Question: Please indicate a possible affordance area of the hold_fork that can be used for holding
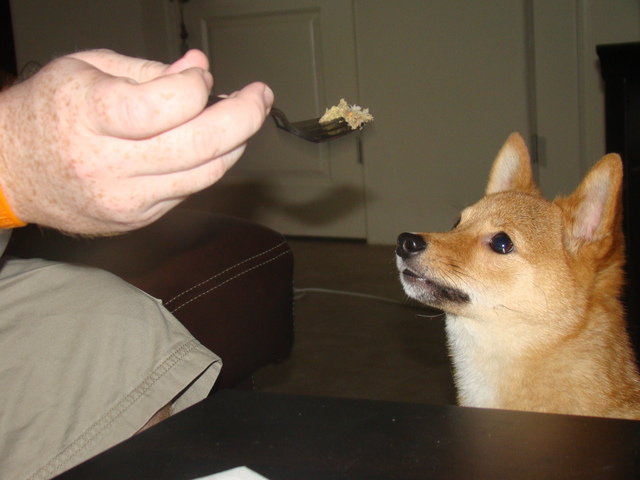
Answer: [204.5, 74.5, 372.5, 146.5]